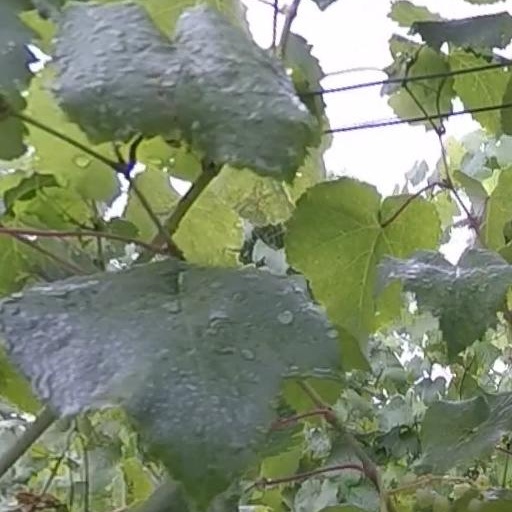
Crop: grape